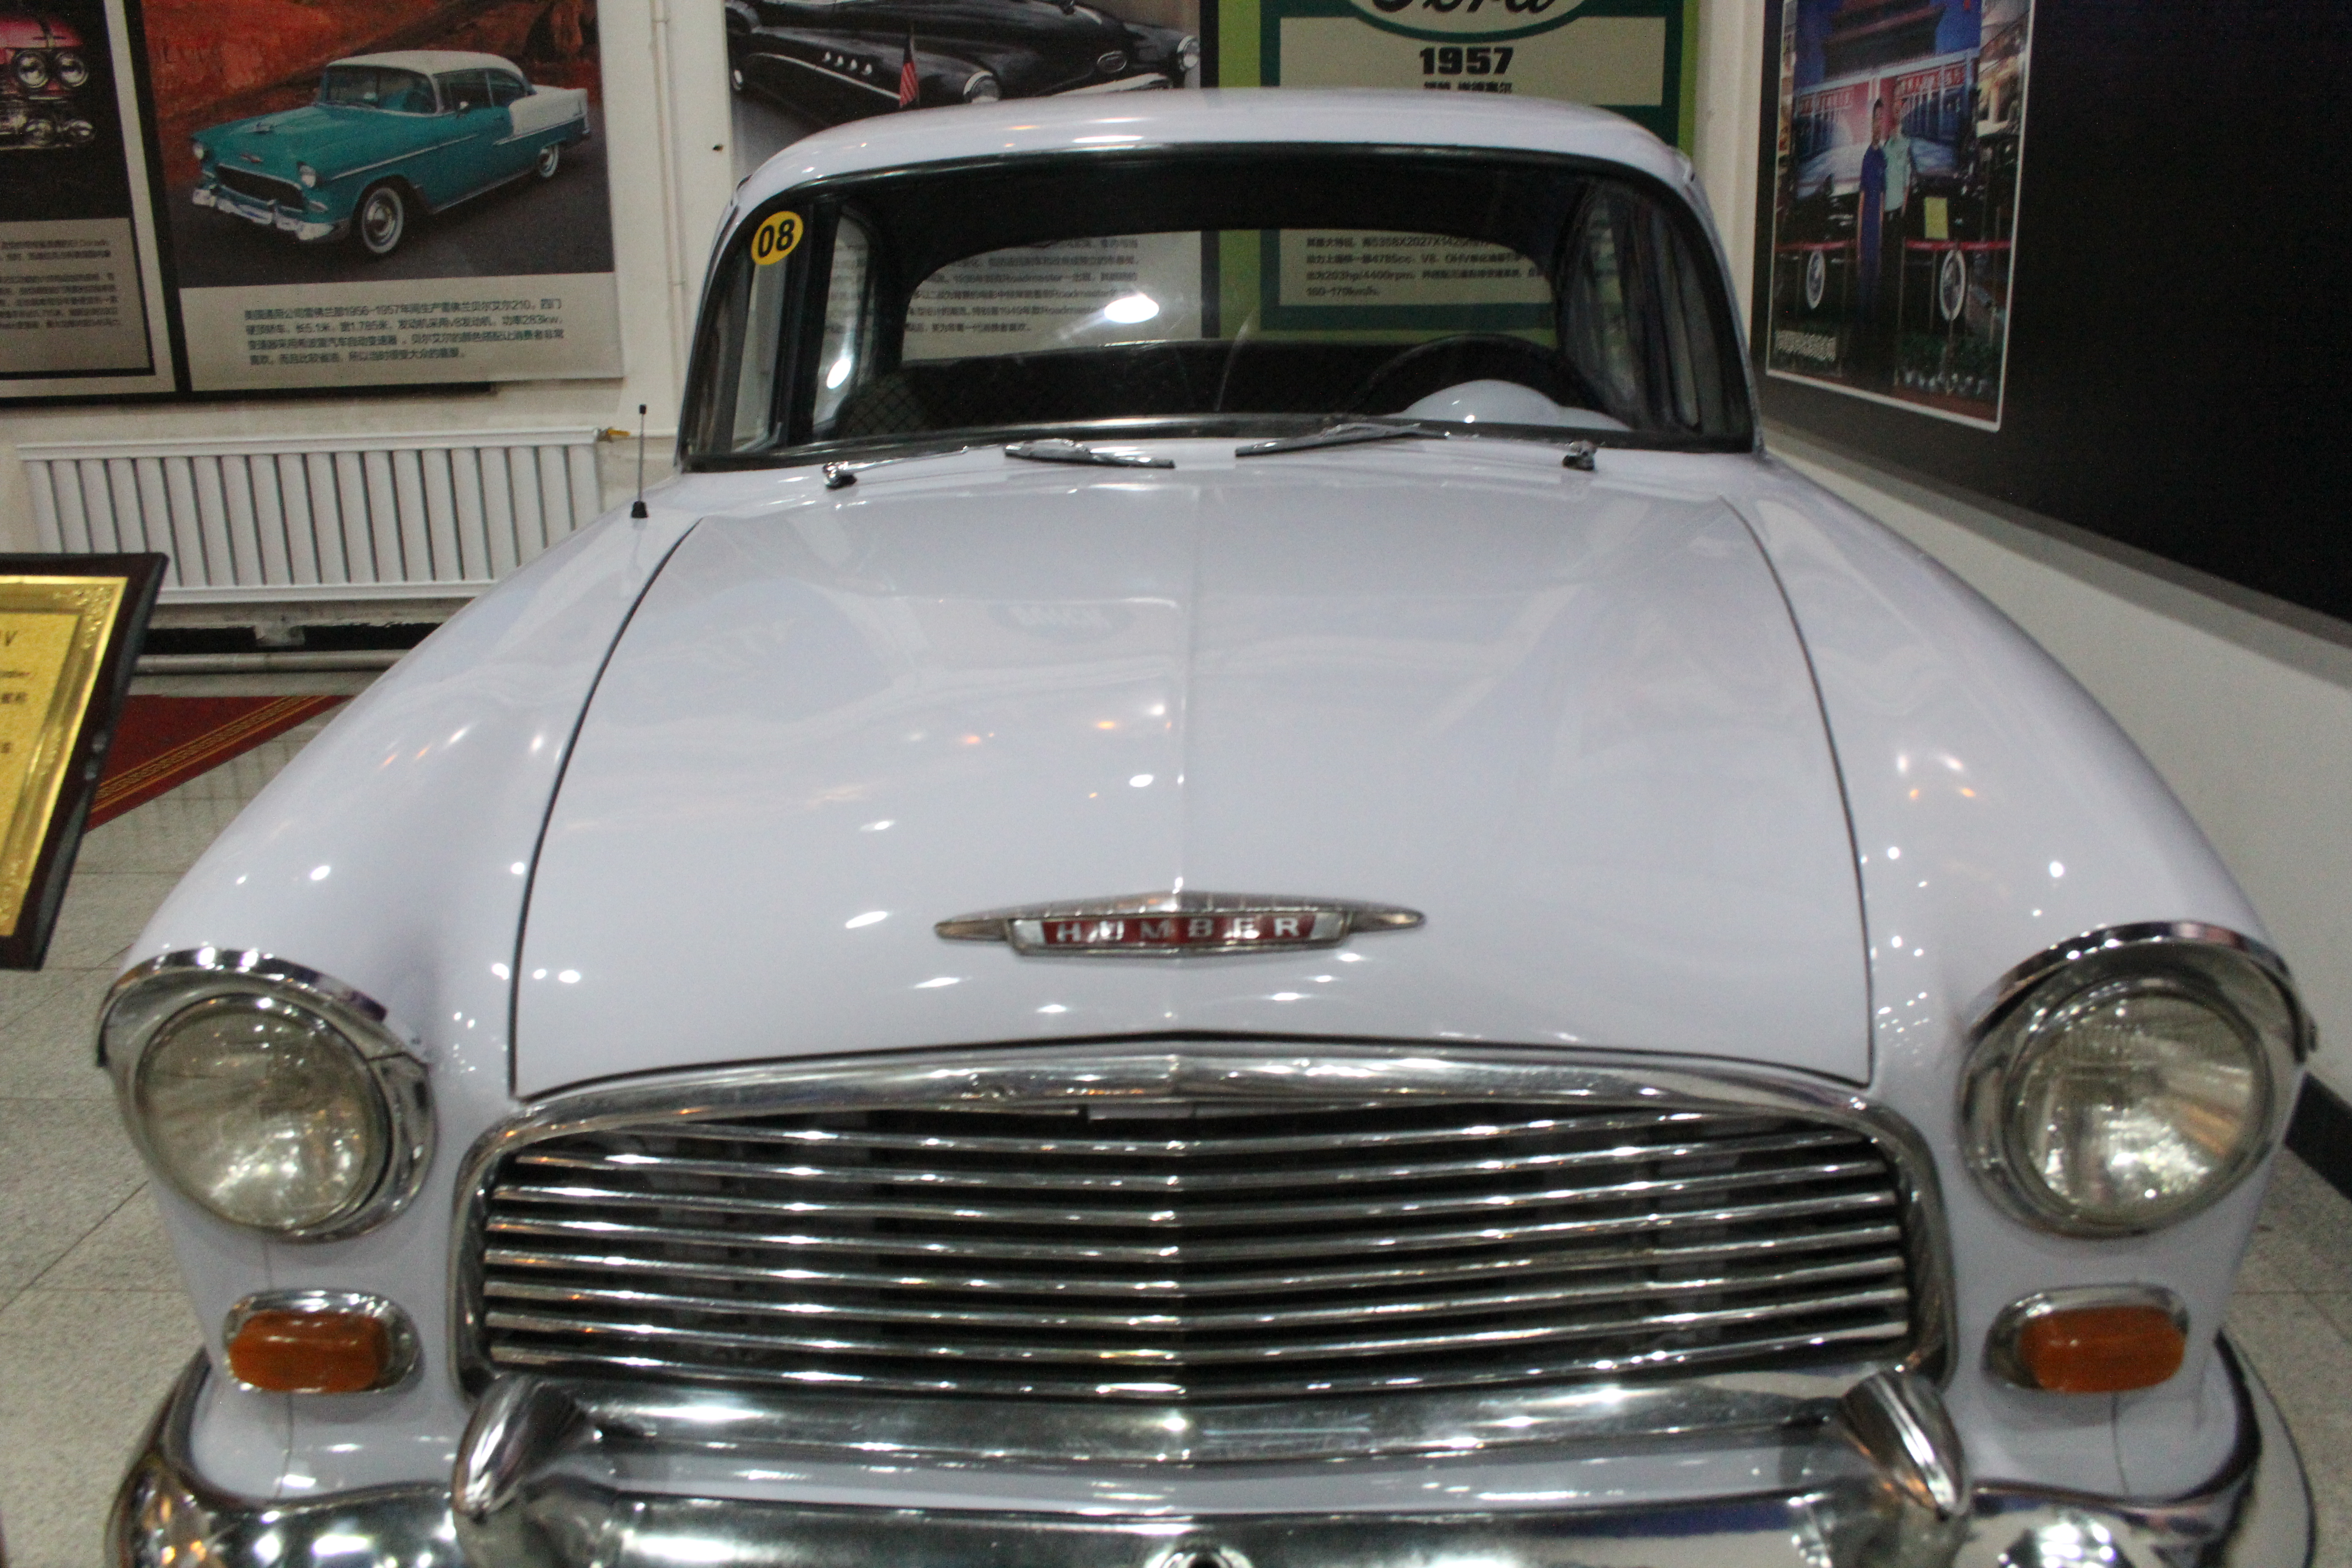
car, land vehicle, vehicle, classic car, classic, coupe, sedan, antique car, grille, compact car, mid size car, vintage car, hindustan ambassador